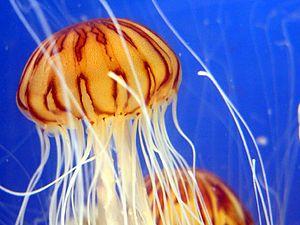
La méduse rayonnée est une espèce de méduse de la famille des pélagidées.